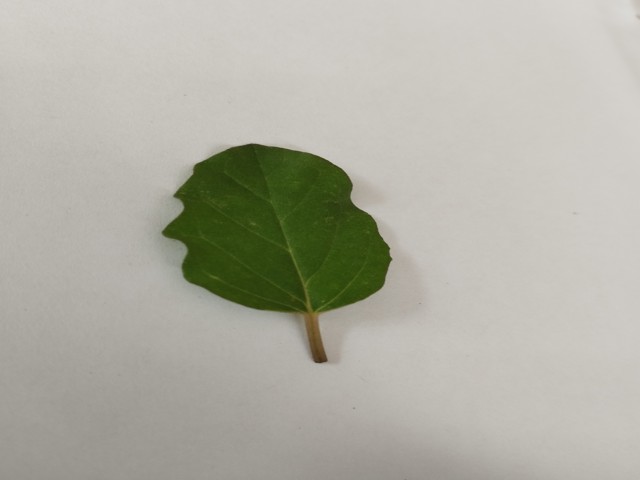
Plant: punarnava